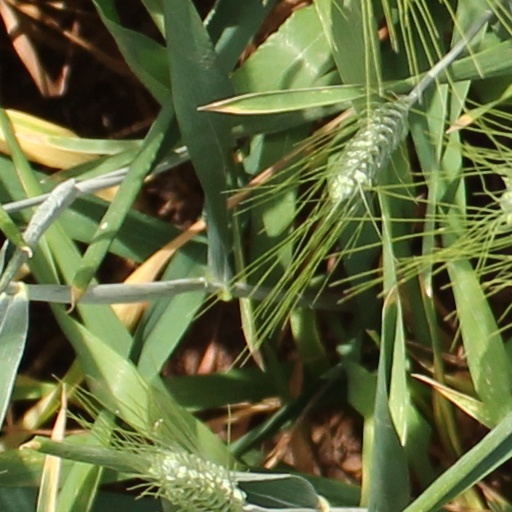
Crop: wheat